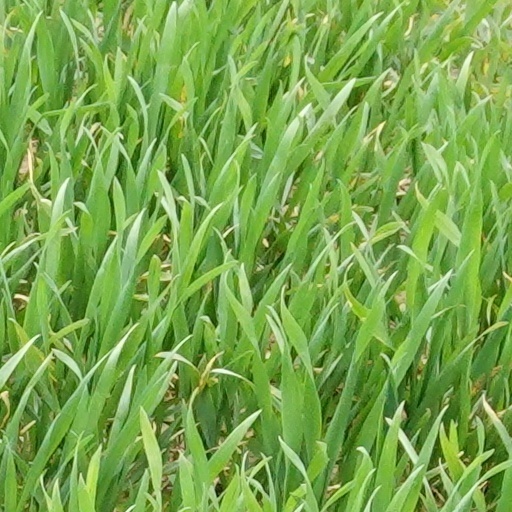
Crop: wheat